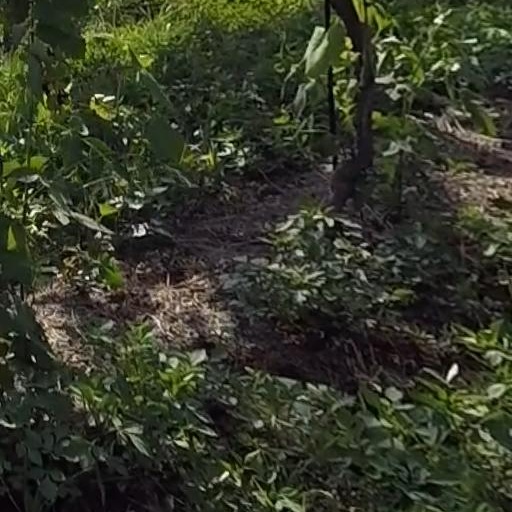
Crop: grape